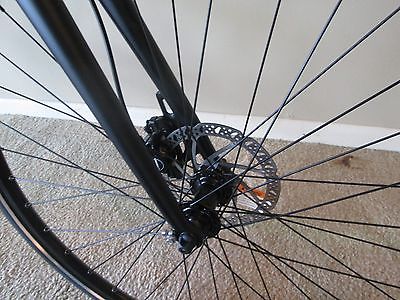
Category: bicycle